Anna Maria Strada

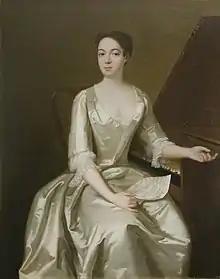
Anna Maria Strada by John Verelst (circa 1732)

Anna Maria Strada, also known as Anna Maria Strada del Pò, (* 1703 in Bergamo; † July 20, 1775 in Naples) was an Italian soprano. She is best remembered for her association with the composer George Frideric Handel, in whose operas Strada sang.